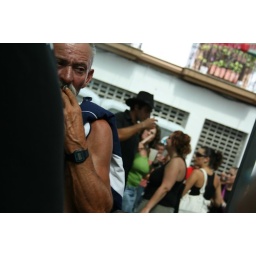
&amp;quot;He drew on his cigarette, waiting for the man in the black hat to tip his hand of evil machinations...&amp;quot;